Tamagoyaki
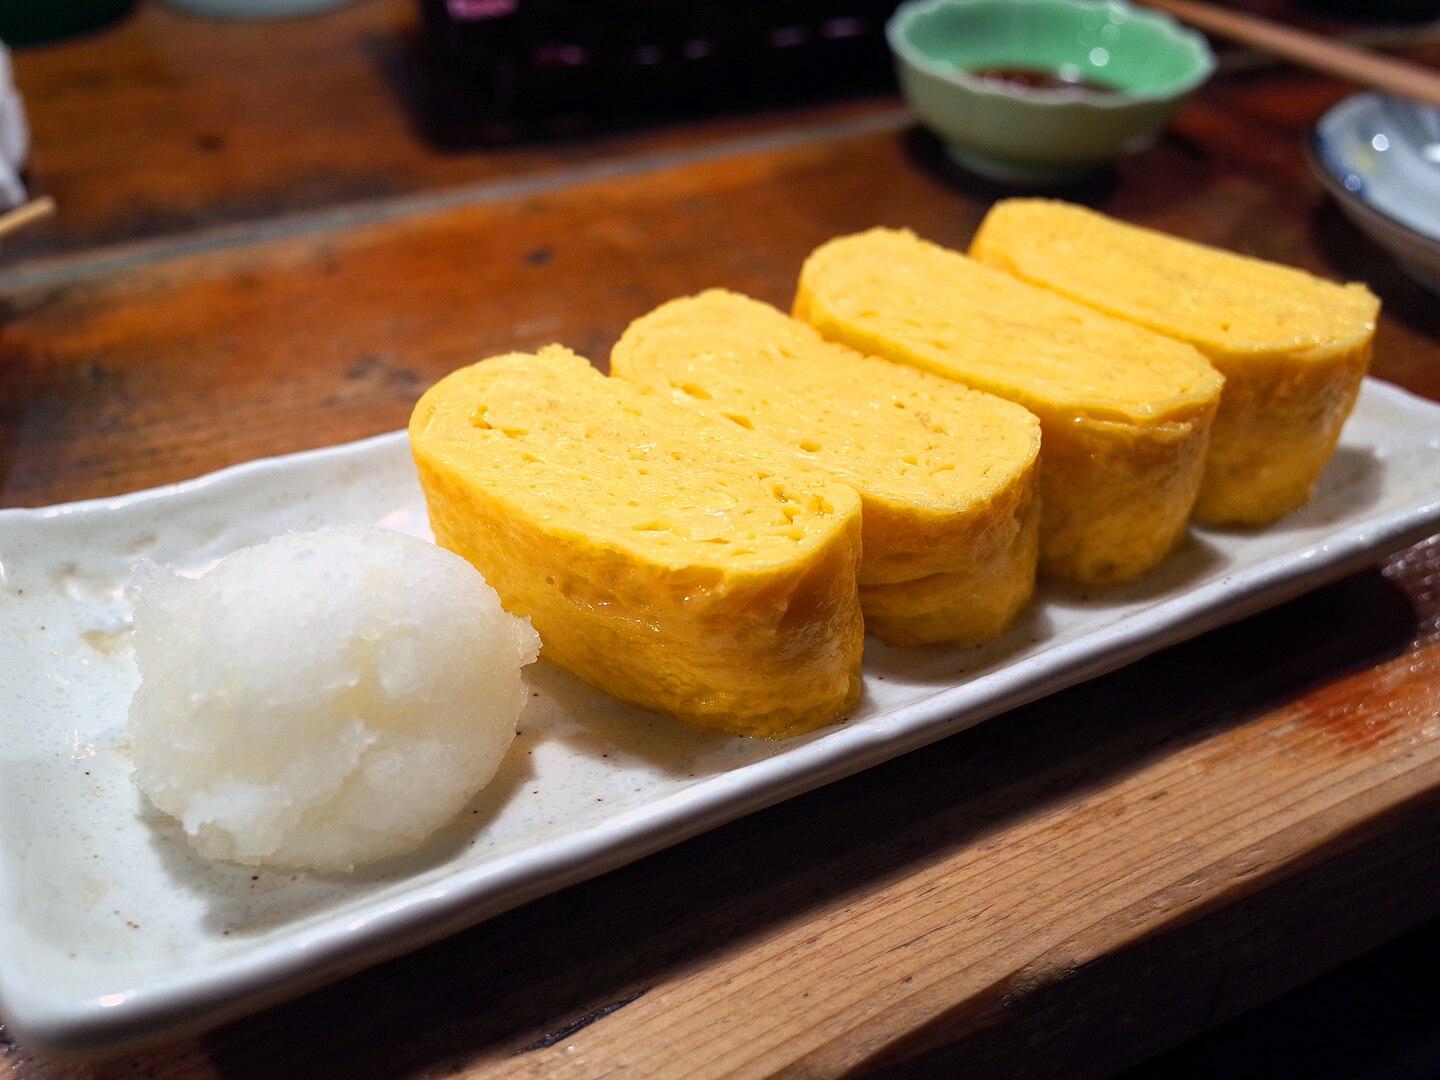
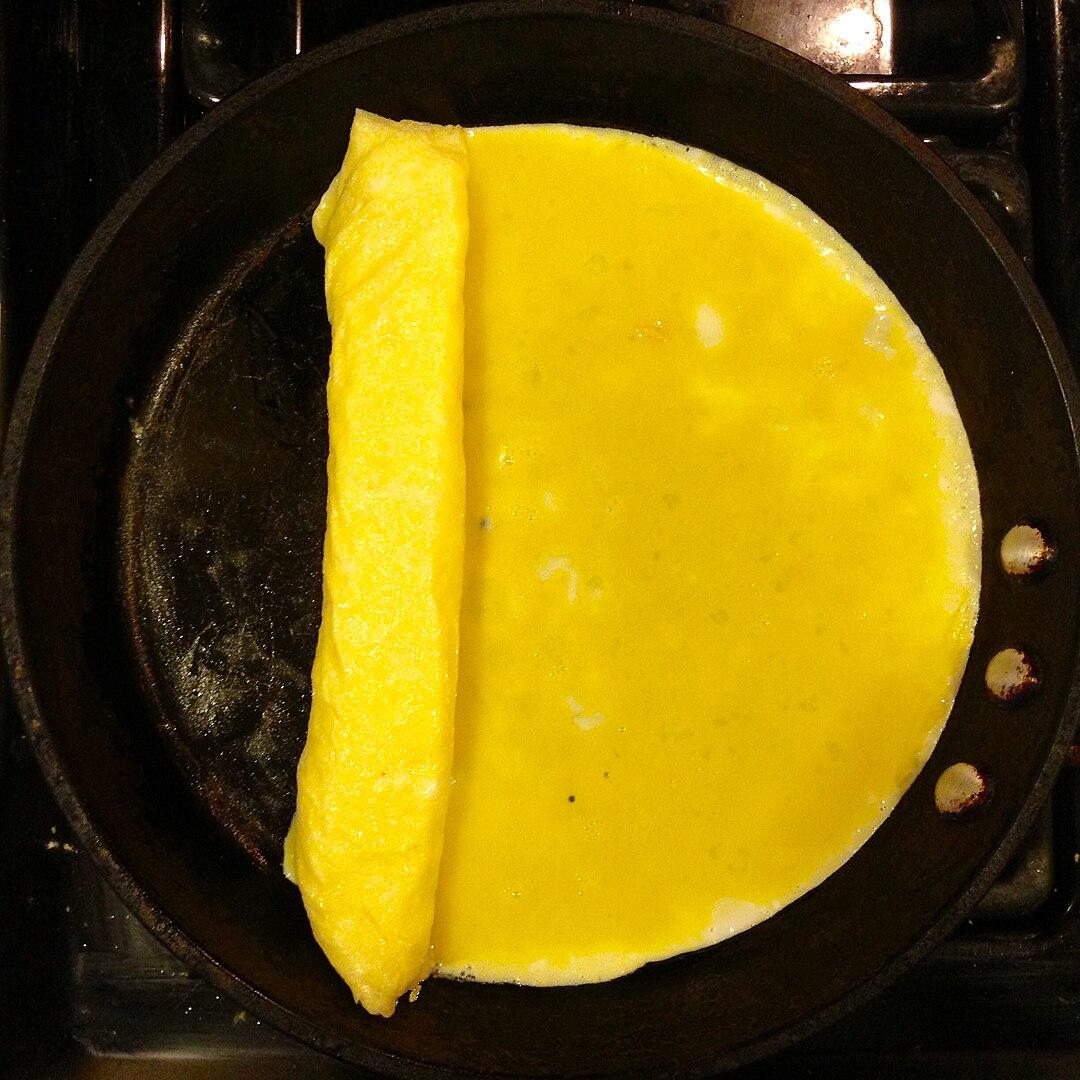
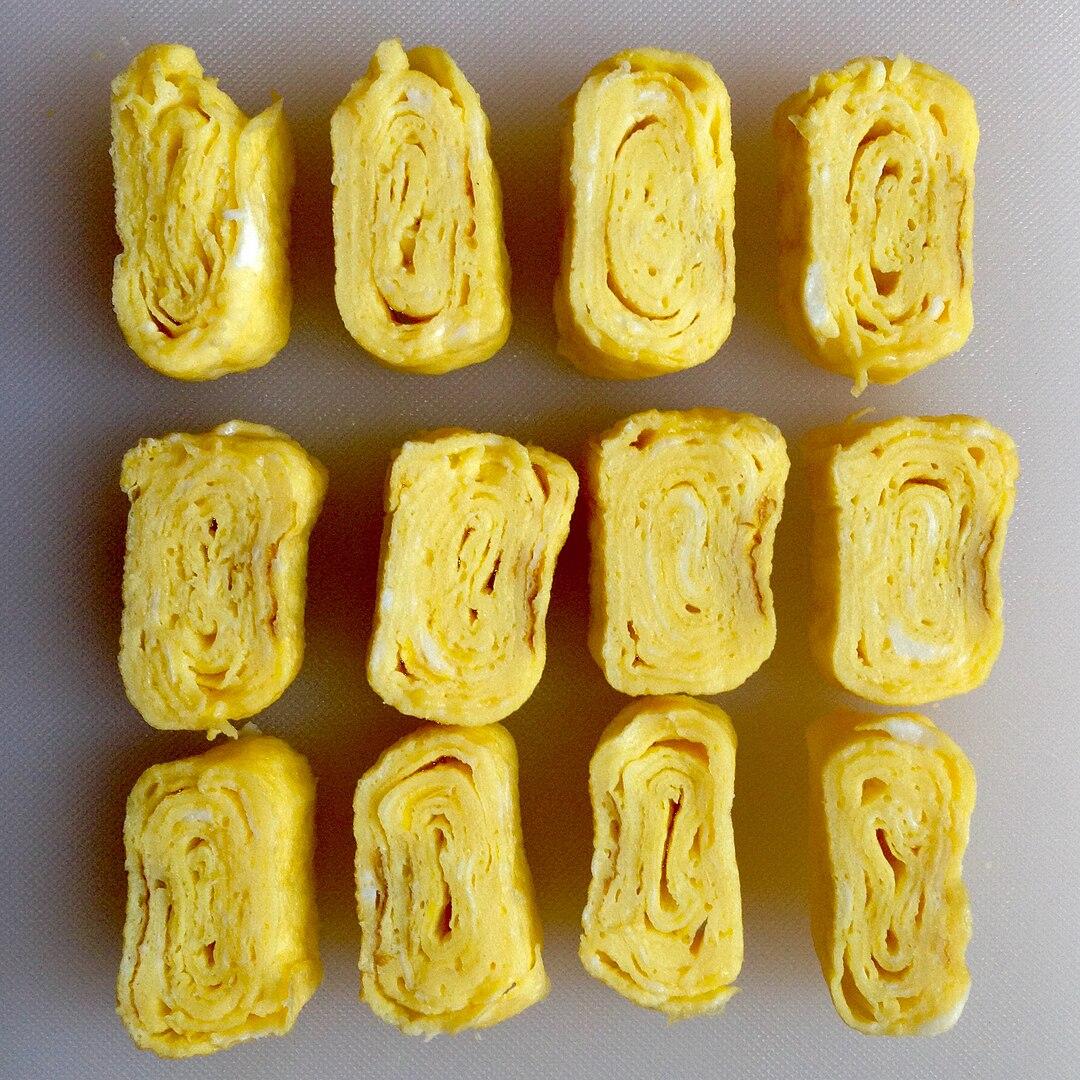
Also known as:
da - Danish: Tamagoyaki
de - German: Tamagoyaki
es - Spanish: Tamagoyaki
fa - Persian: تاماگویاکی
fr - French: Tamagoyaki
he - Hebrew: טמאגו
id - Indonesian: Tamagoyaki
it - Italian: Tamagoyaki
ja - Japanese: 卵焼き
jv - Javanese: Tamagoyaki
ko - Korean: 다마고야키
ms - Malay: Tamagoyaki
nb - Norwegian Bokmål: Tamagoyaki
pl - Polish: Tamagoyaki
pt - Portuguese: Tamagoyaki
ru - Russian: Тамагояки
sv - Swedish: Tamagoyaki
th - Thai: ทามาโงยากิ
tr - Turkish: Tamagoyaki
uk - Ukrainian: Тамагоякі
vi - Vietnamese: Tamagoyaki
yue - Cantonese: 日式甜蛋
zh - Chinese: 玉子烧
Category: egg (omelette)
Cuisine: Japanese
Associated cuisines: Japanese
Area: Japan
Countries: Japan
Region: Eastern Asia, , , ,
The dish is a type of omelette made by rolling together several layers of fried beaten eggs. It is often prepared in a rectangular pan.